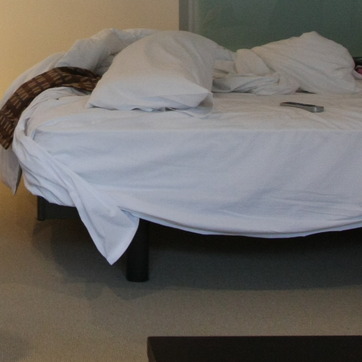
Material: fabric